Soviet Baltic Sea campaign in 1945

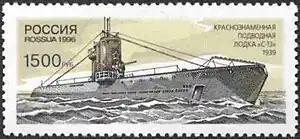
S-13 portrayed on a Russian stamp, issued in 1996

On 30 January, Soviet submarine S-13 under command of captain Alexander Marinesko torpedoed and sunk the large German liner Wilhelm Gustloff (25484 GRT) employed as transport ship for Operation Hannibal. The ship went down with up 9400 human losses, including both civilians and military personnel.